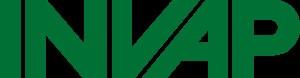
INVAP est une entreprise argentine spécialisée dans les techniques de pointe qui conçoit et produit des équipements principalement pour les secteurs nucléaire, spatial, aérospatial, et des énergies alternatives. Fondée en 1976, son siège est à San Carlos de Bariloche dans la province de Río Negro au sud-ouest de l'Argentine au pied des Andes. La société, qui est la propriété de la province de Río Negro, emploie environ 1000 personnes.